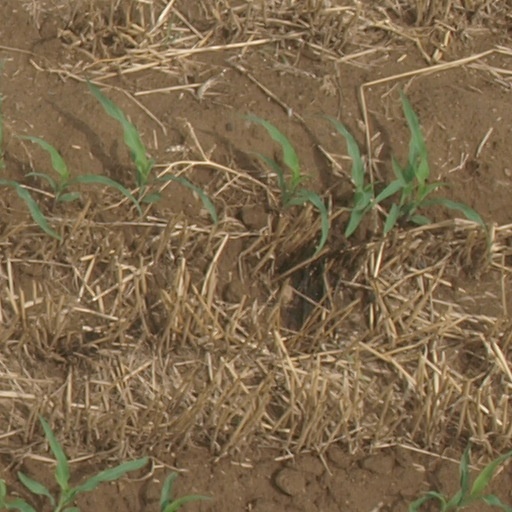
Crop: maize; corn